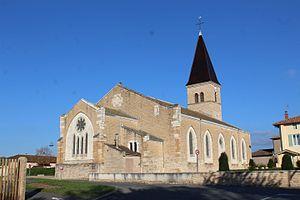
Église de Manziat.
Manziat est une commune française, située dans le département de l'Ain en région Auvergne-Rhône-Alpes.